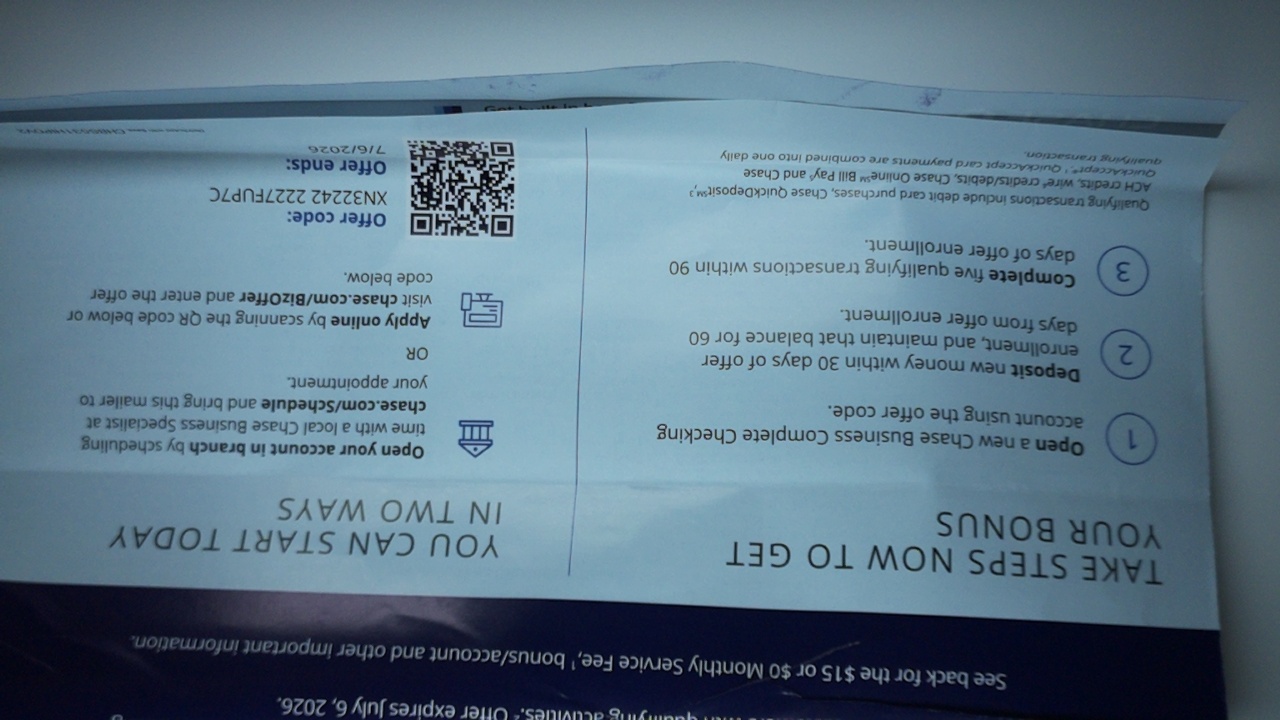
Label: recycle